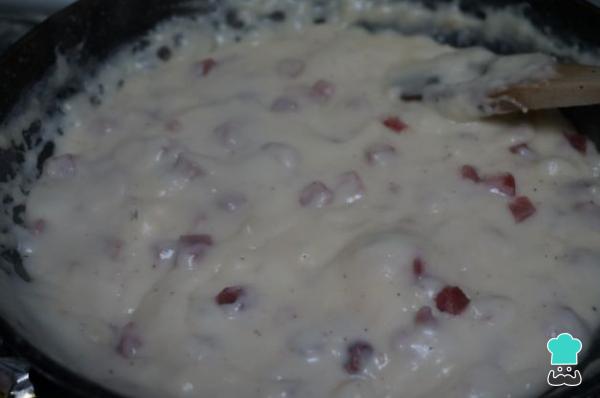
Añade un poco de nuez moscada y prueba de sal, ya que el jamón ya es salado. Cuando observes que dispones de una masa cremosa que se despega de la sartén, apaga. A continuación, pasa la masa a una fuente y deja enfriar, introduce en la nevera un mínimo de 3-4 horas o de un día para otro.